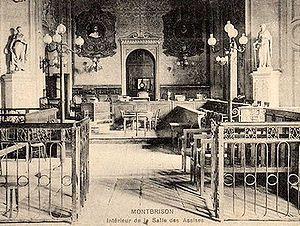
François Claudius Koënigstein dit Ravachol, le « Rocambole de l'anarchisme », est un ouvrier et militant anarchiste français, né le 14 octobre 1859 à Saint-Chamond. S'étant rendu coupable de plusieurs délits, assassinats et attentats, il est guillotiné le 11 juillet 1892 à Montbrison.